Mediterranean Sea

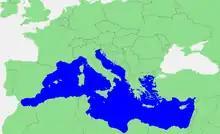
Borders of the Mediterranean Sea

Ottoman power based in Anatolia continued to grow, and in 1453 extinguished the Byzantine Empire with the Conquest of Constantinople. Hayreddin Barbarossa, the Ottoman captain is a symbol of this domination with the victory of the Battle of Preveza (1538), opening up Tripoli and the eastern Mediterranean to Ottoman rule. As the naval prowess of the European powers increased, they confronted Ottoman expansion in the region when the Battle of Lepanto (1571) damaging the power of the Ottoman Navy. This was the last naval battle to be fought primarily between galleys.